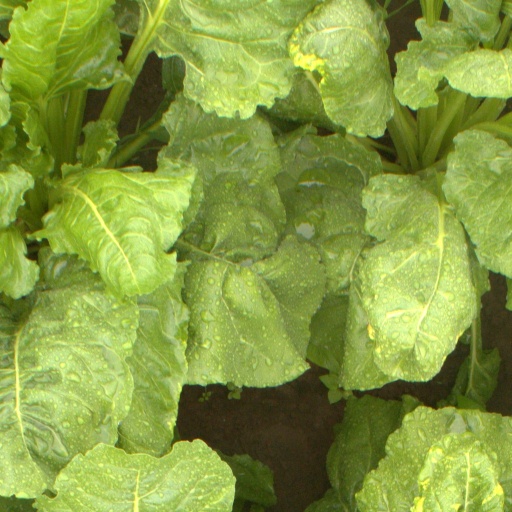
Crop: sugar beet